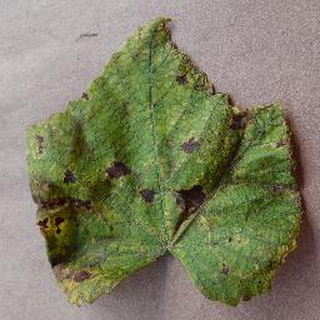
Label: grape_leaf_blight